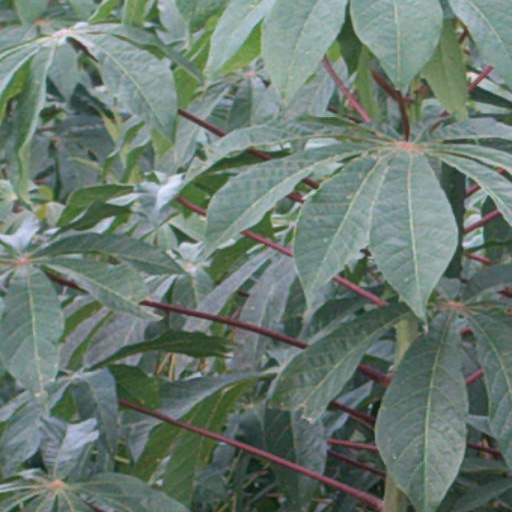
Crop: cassava